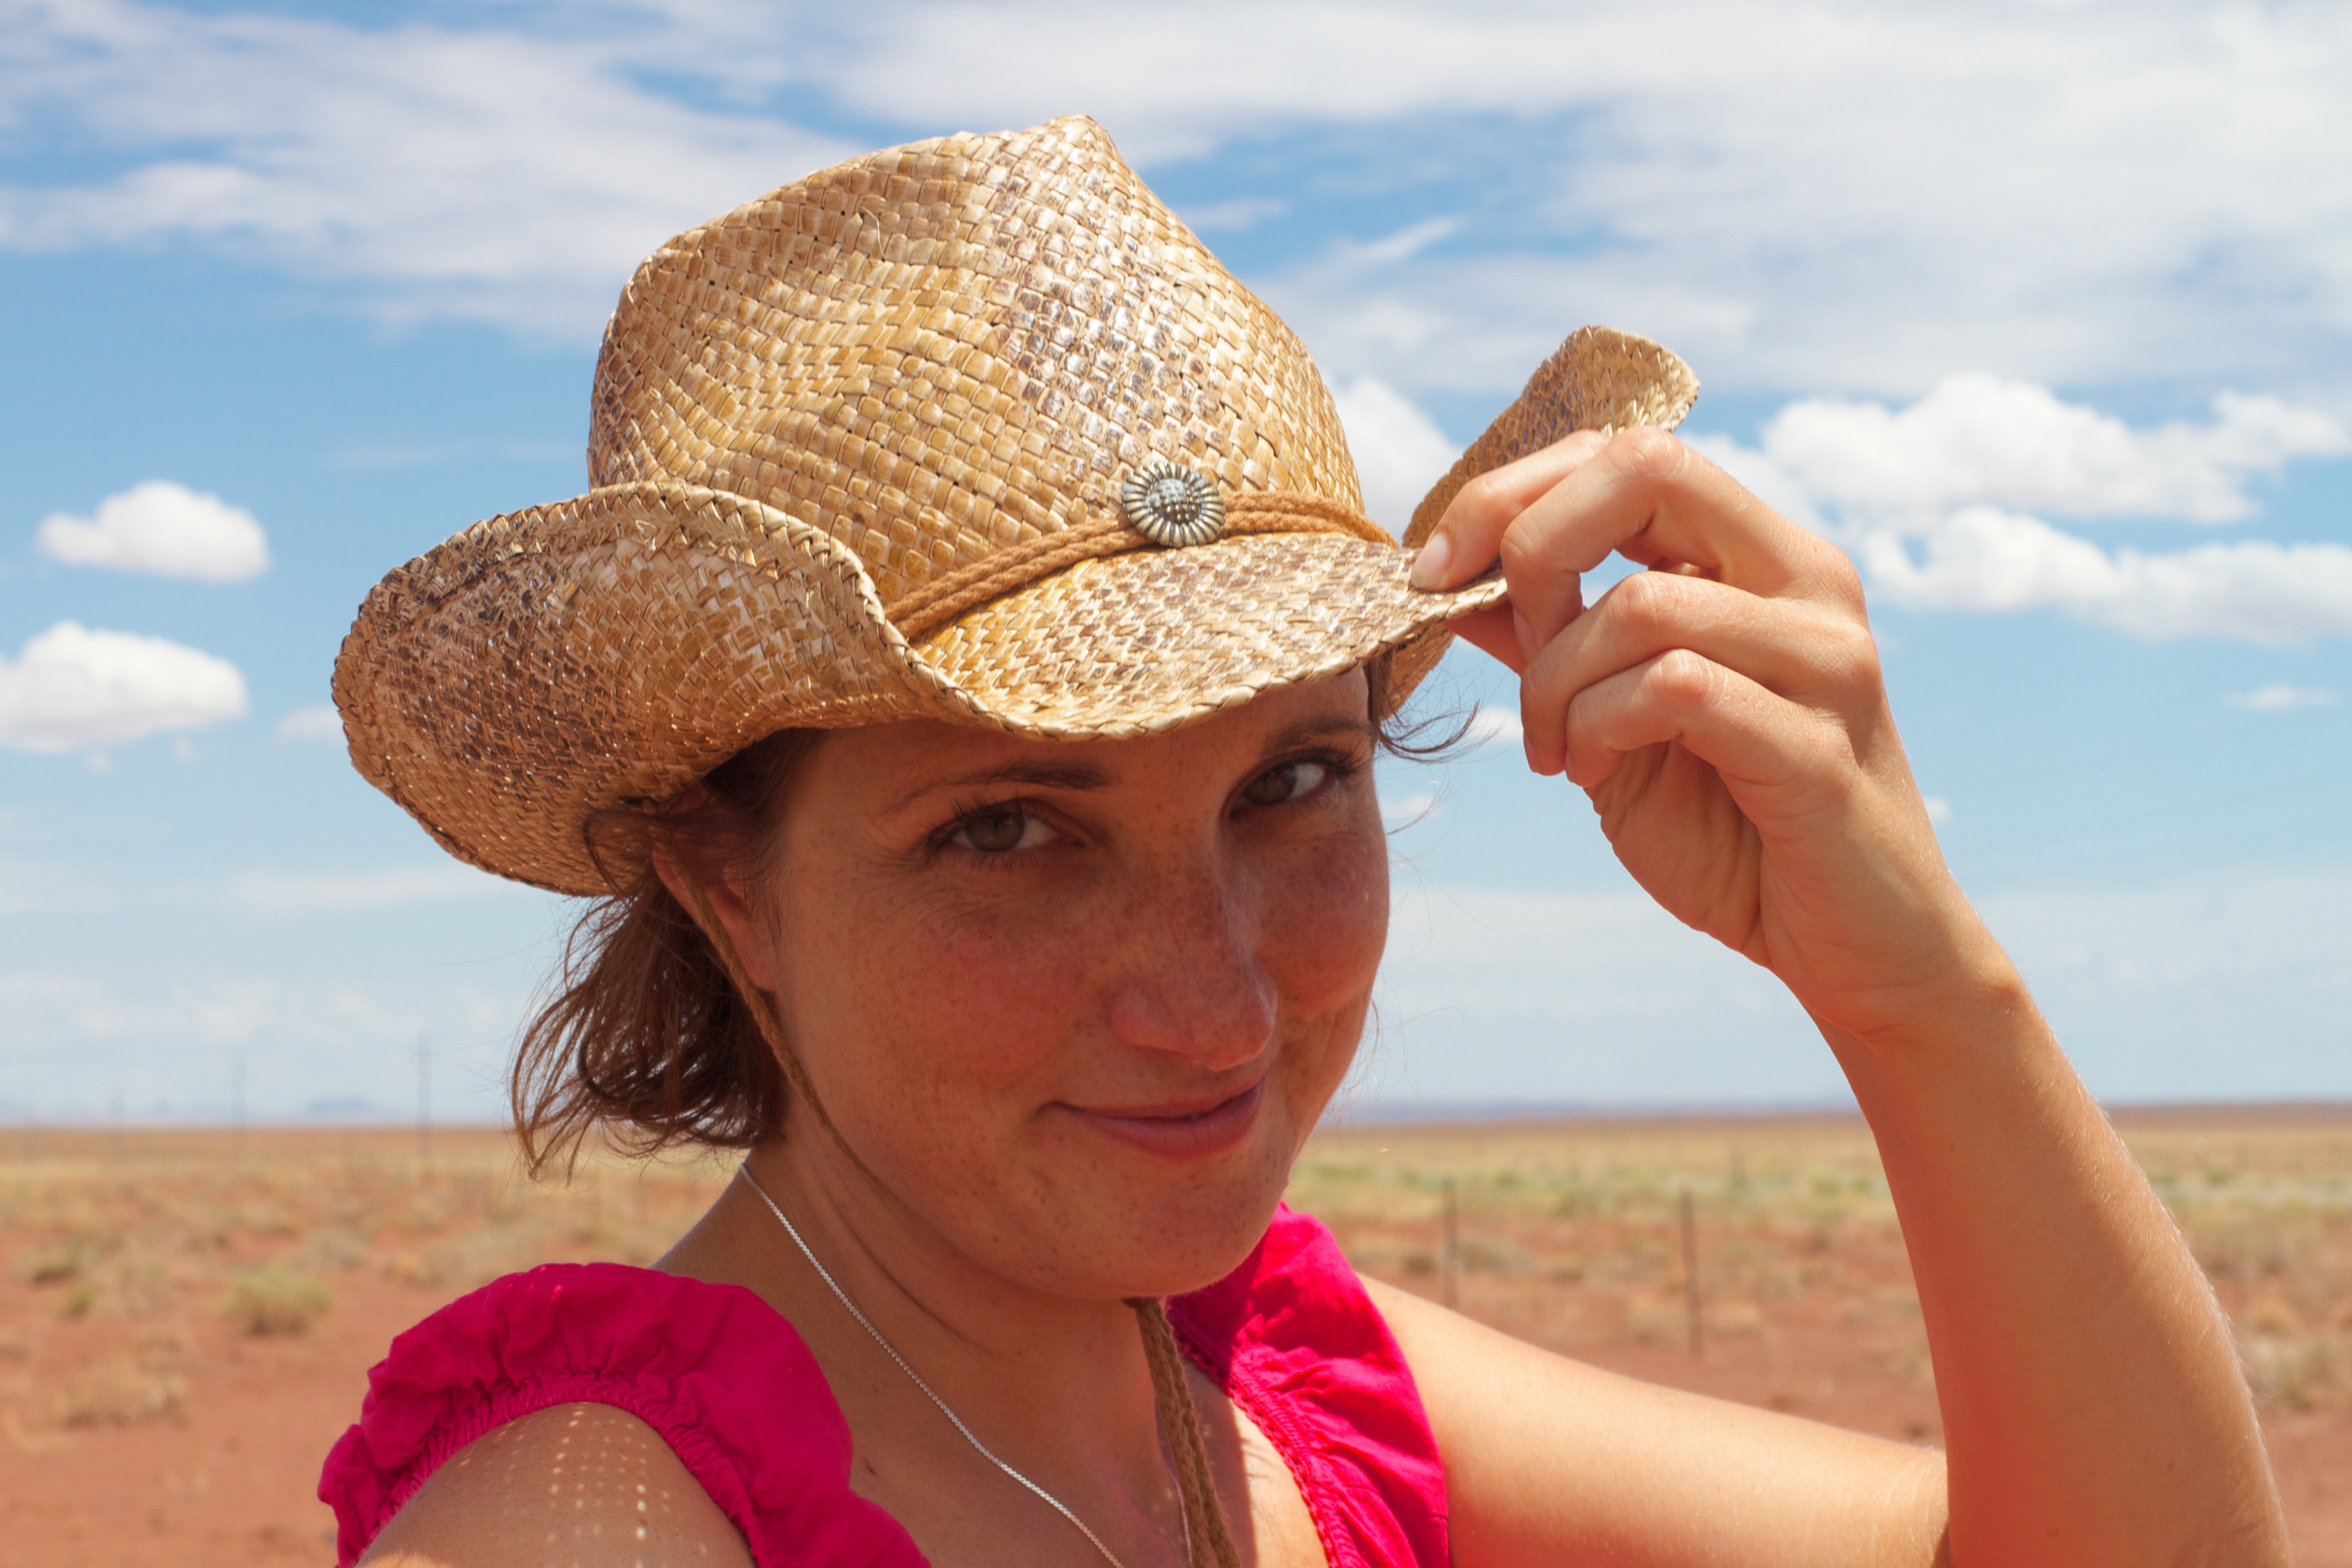
sand, people, vacation, hat, clothing, agriculture, head, beauty, giulia